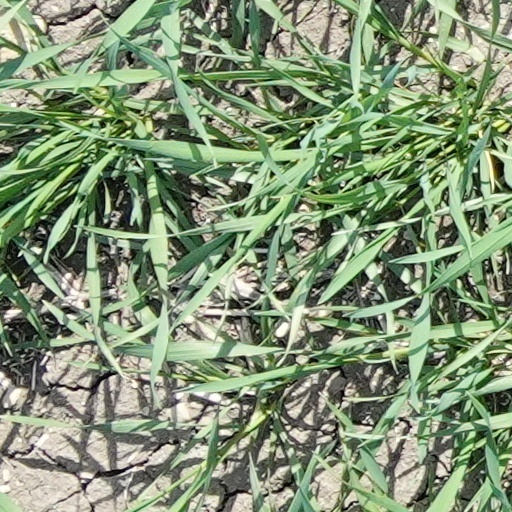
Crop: wheat